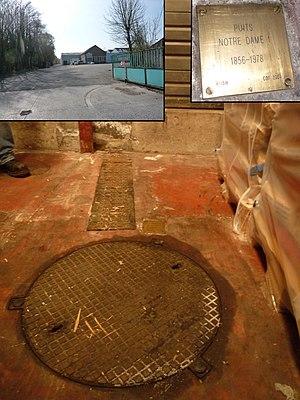
La Fosse Notre-Dame ou Notre Dame de la Compagnie des mines d'Aniche était un charbonnage constitué de deux puits situé à Waziers, Nord, Nord-Pas-de-Calais, France.
La Compagnie des mines d'Aniche était une compagnie qui exploitait des mines de charbon dans la région Nord-Pas-de-Calais en France et qui possédait aussi des usines et des lavoirs.